Shergar

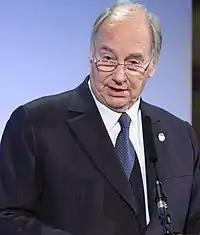
Shergar's owner, the Aga Khan in 2014

On 3 June 1981 Shergar ran in the Derby. Set over a mile (2.4 km) course at the Epsom Downs Racecourse in Surrey, the Derby is a Group 1 flat race open to three-year-old Thoroughbred colts and fillies. After the top of the uphill straight start of the course, Shergar was well-placed and moving through the other runners. At Tattenham Corner—the final bend of the course—Shergar took the front of the race and opened up a lead over the others. Commentating on the race, Peter Bromley informed listeners that "there's only one horse in it—you need a telescope to see the rest!" Swinburn eased off the pace with two furlongs to go, and won by ten lengths. It was the largest winning margin of any Epsom Derby. John Matthias, the jockey of the second-placed horse Glint of Gold, said that "I thought I'd achieved my life's ambition. Only then did I discover there was another horse on the horizon." In the light of Shergar's run of wins, particularly the Derby, Baerlein wrote that the horse was one of the finest he had seen.